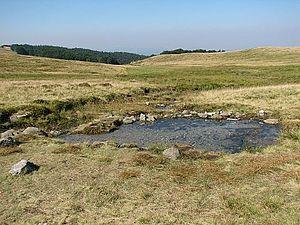
Le Parc national Semenic-gorges du Caraș est une aire protégée située en Roumanie, dans le territoire administratif du comté du județ de Caraș-Severin, dans la région historique du Banat. D'une surface de 366 km², il comprend des forêts de hêtres, des reliefs karstiques, des gorges et des grottes.
Les parcs nationaux en Roumanie sont des zones naturelles régies par la Loi numéro 5 du 6 mars 2000 et la Décision du Gouvernement numéro 2151 du 30 novembre 2004.